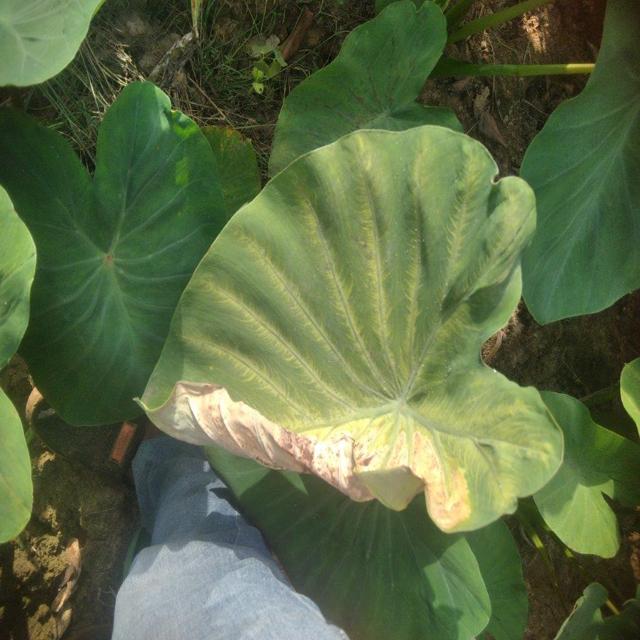
Label: Mid_Blight